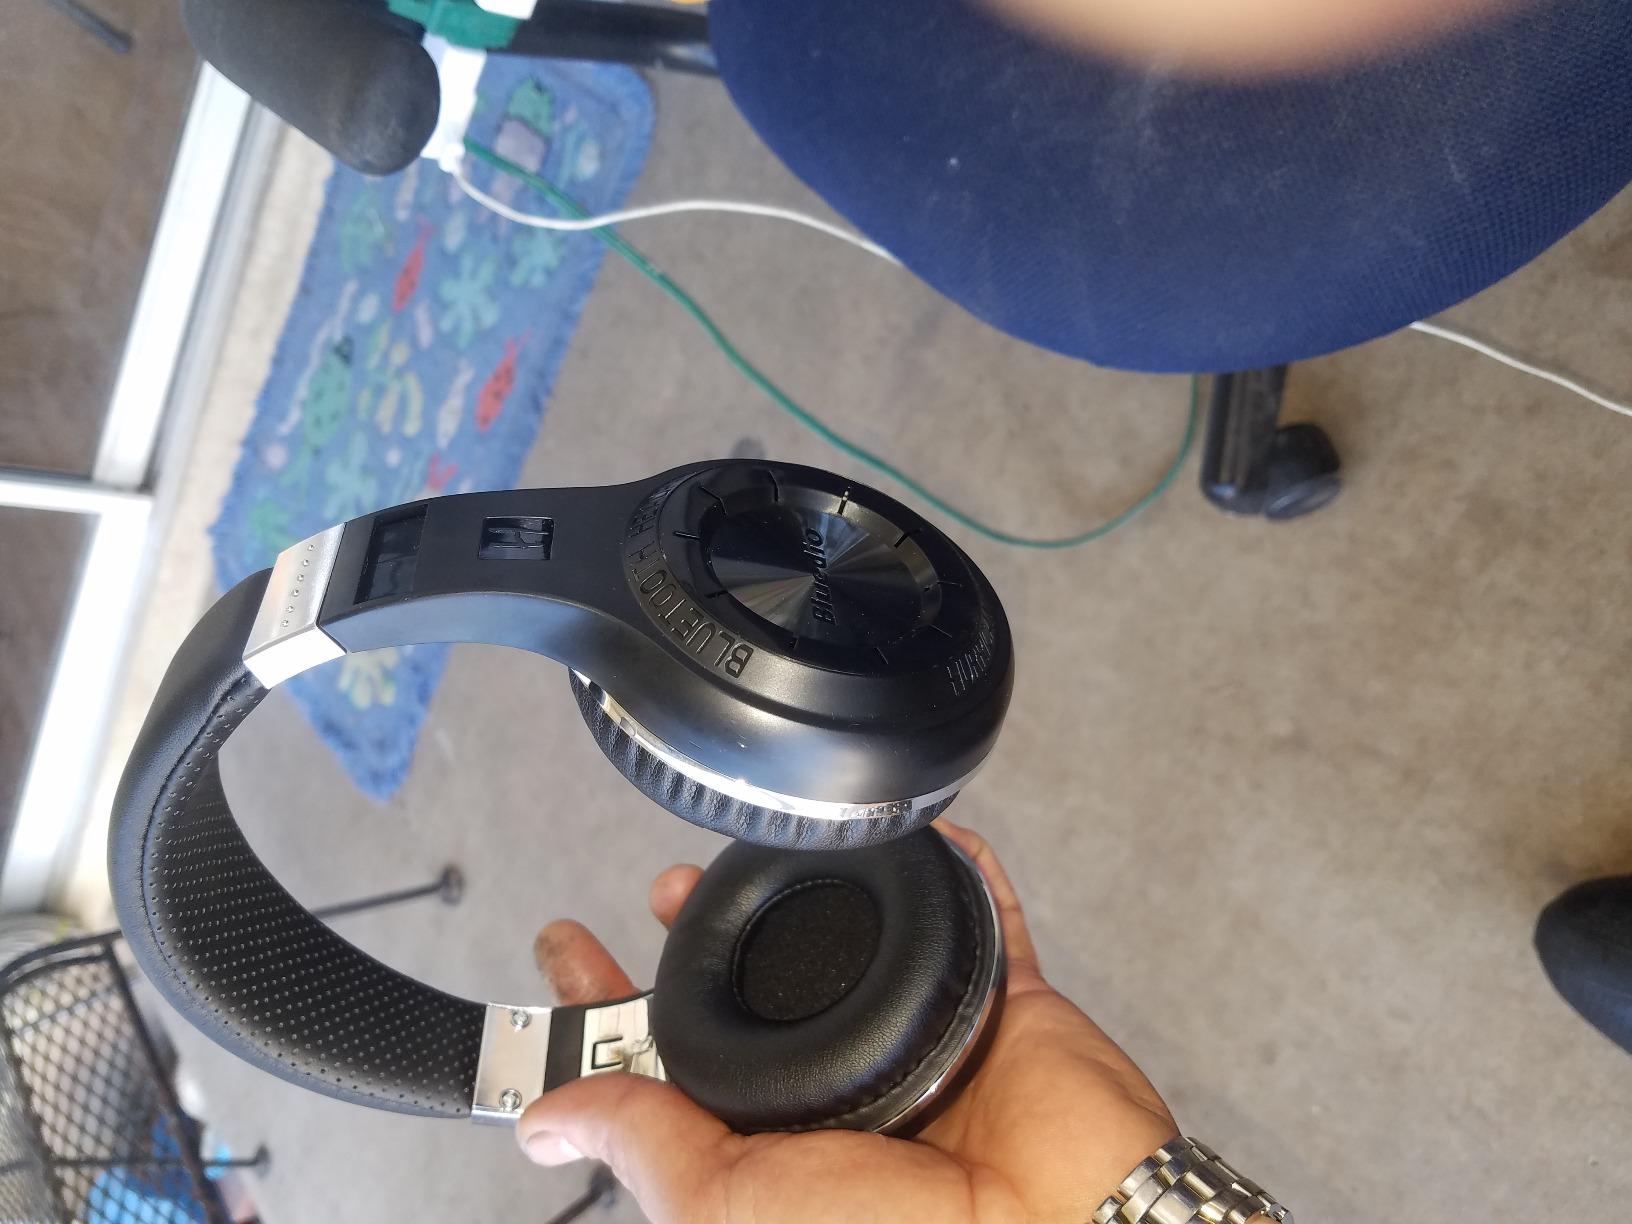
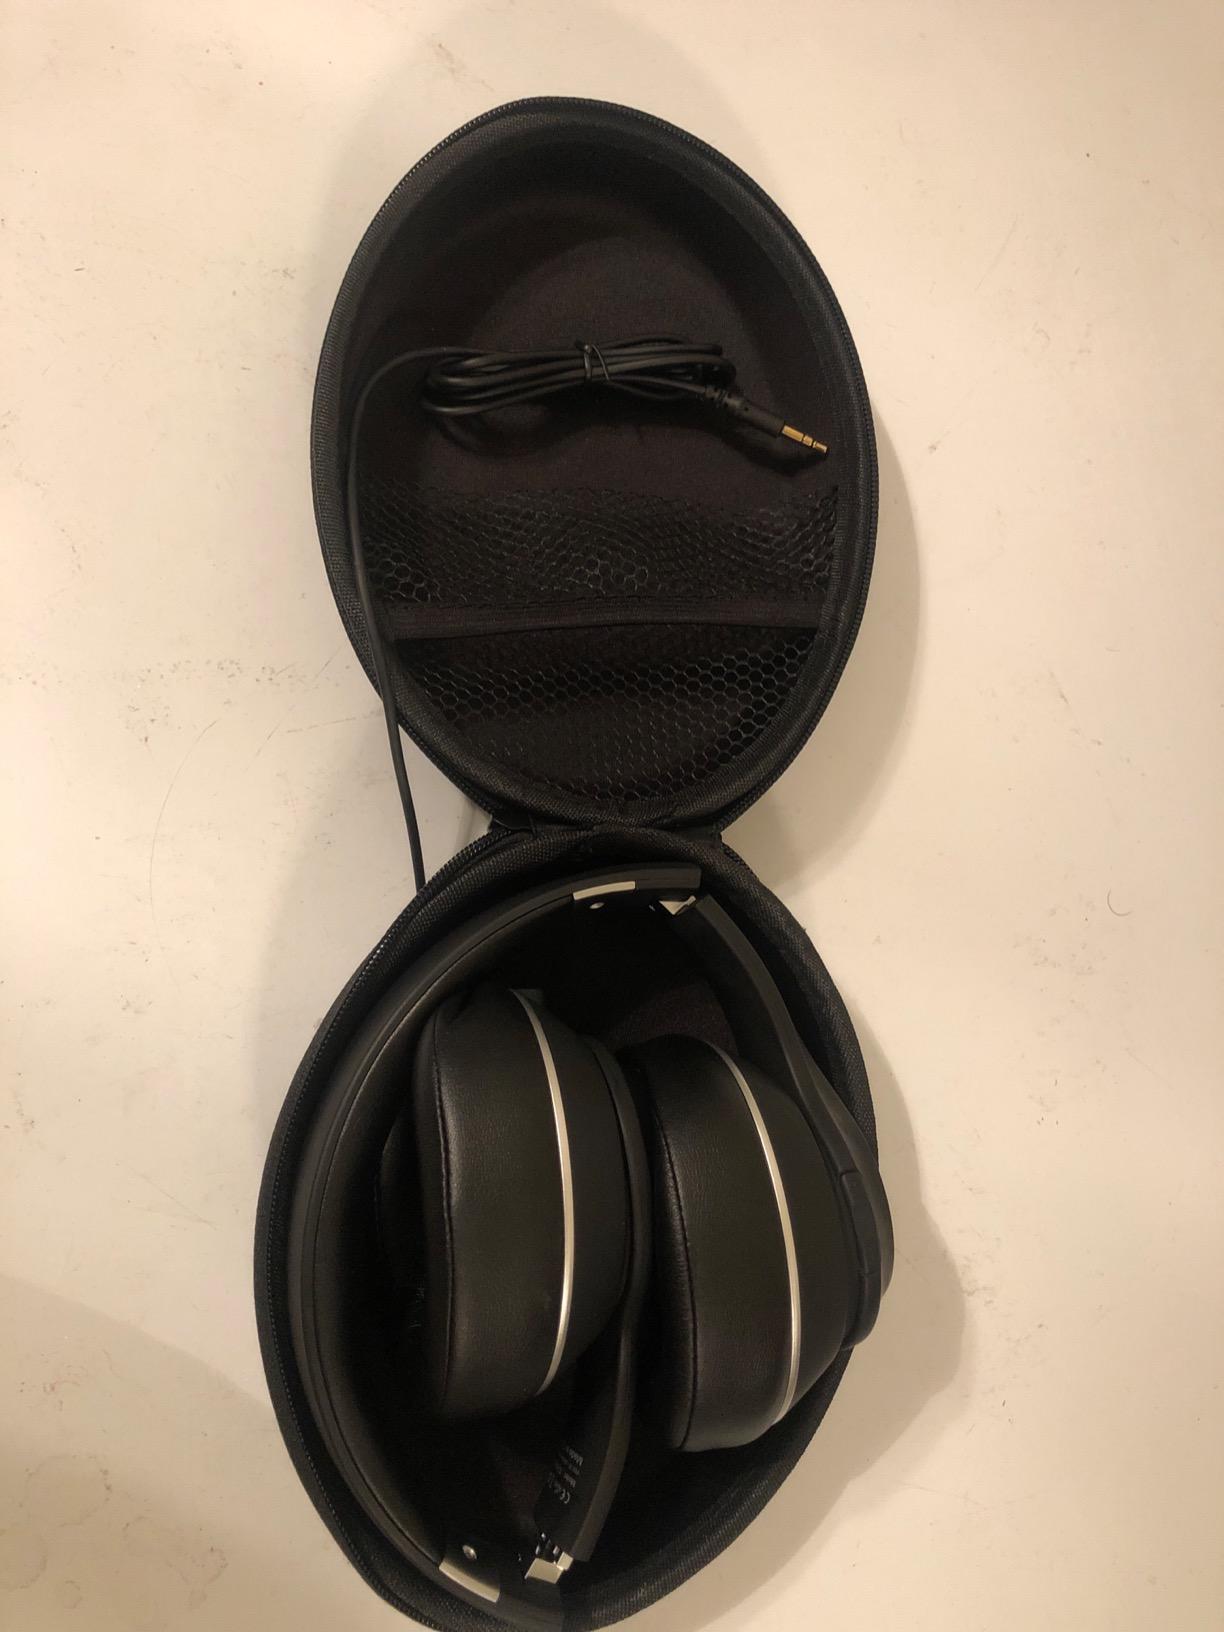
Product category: headphones
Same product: no